Negative elongation factor

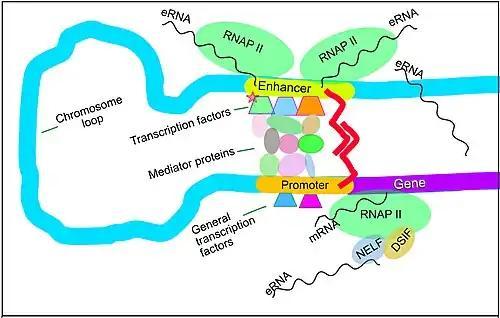
Regulatory elements, including Negative elongation factor (NELF) and enhancer RNA (eRNA) control transcription of a gene into messenger RNA in metazoans (animals). An active enhancer regulatory region of DNA is enabled to interact with the promoter DNA region of its target gene by the formation of a chromosome loop. This can initiate messenger RNA (mRNA) synthesis by RNA polymerase II (RNAP II) bound to the promoter at the transcription start site of the gene. The loop is stabilized by one architectural protein anchored to the enhancer and one anchored to the promoter and these proteins are joined to form a dimer (red zigzags). Specific regulatory transcription factors bind to DNA sequence motifs on the enhancer. General transcription factors bind to the promoter. When a transcription factor is activated by a signal (here indicated as phosphorylation shown by a small red star on a transcription factor on the enhancer) the enhancer is activated and can now activate its target promoter. The active enhancer is transcribed on each strand of DNA in opposite directions by bound RNAP IIs. Mediator (a complex consisting of about 26 proteins in an interacting structure) communicates regulatory signals from the enhancer DNA-bound transcription factors to the promoter. NELF, in complex with DSIF and RNAP II, can pause transcription. Interaction of eRNA with NELF may release NELF and allow productive elongation of mRNA.

Another mechanism, interaction of enhancer RNA with NELF, causes dissociation of NELF from RNA polymerase II, resulting in productive elongation of mRNA, as studied in two immediate early genes.